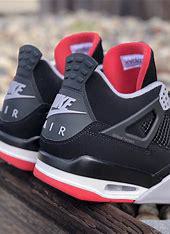
Brand: Jordan
Model: 4 Retro